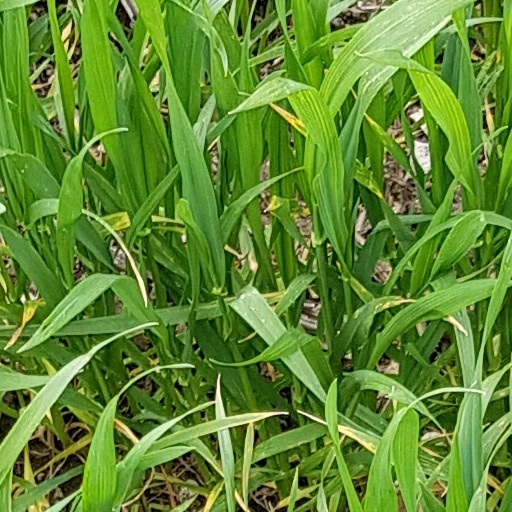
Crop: wheat